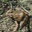
Label: frog